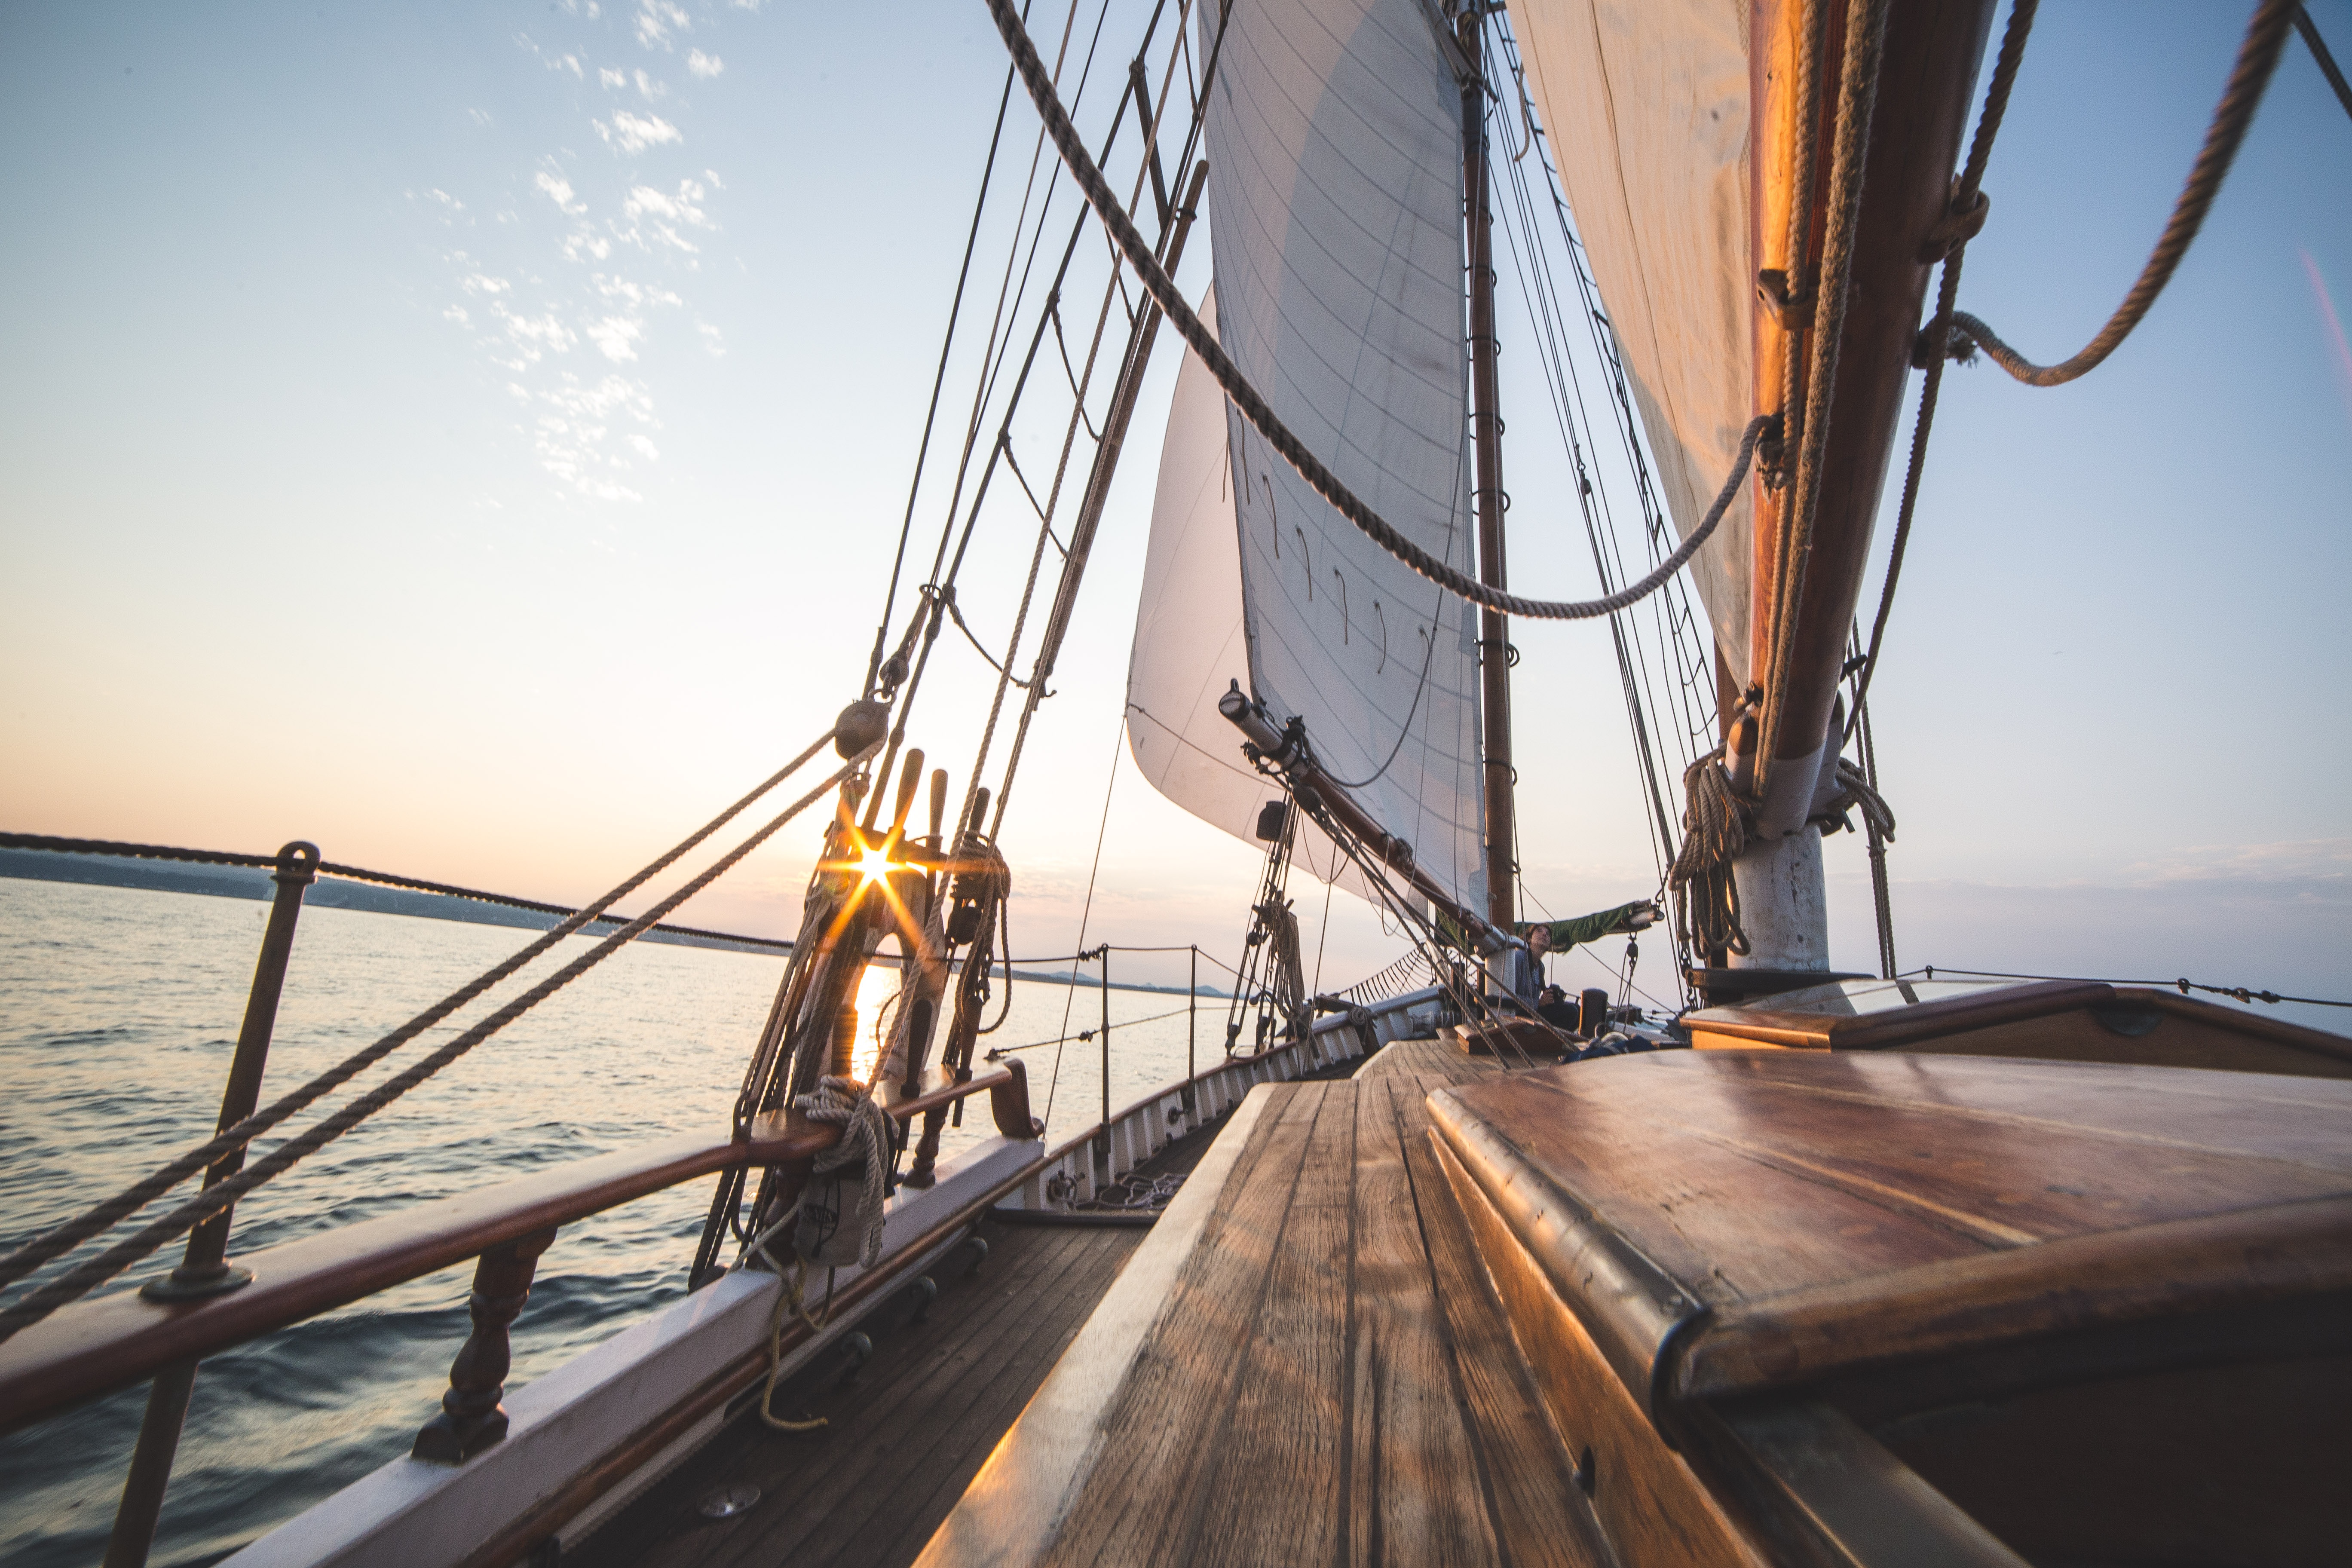
sea, water, ocean, sky, deck, boat, ship, mast, sailing, sailboat, sail, clipper, watercraft, schooner, windjammer, barque, brig, sailing ship, tall ship, full rigged ship, skipjack, brigantine, yawl, fixed link, water transportation, baltimore clipper